Santry River

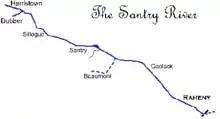
Sketch of the Santry River

Santry River is a small watercourse on the north side of Dublin city, one of the forty or so watercourses monitored by Dublin City Council. It runs, mostly unculverted, from Harristown and Dubber near Dublin Airport, through Santry and Coolock, reaching the sea at Raheny, in a lagoon area inshore of Bull Island.